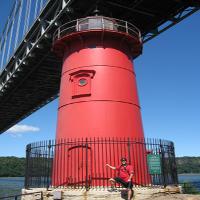
Weather: sun or clear